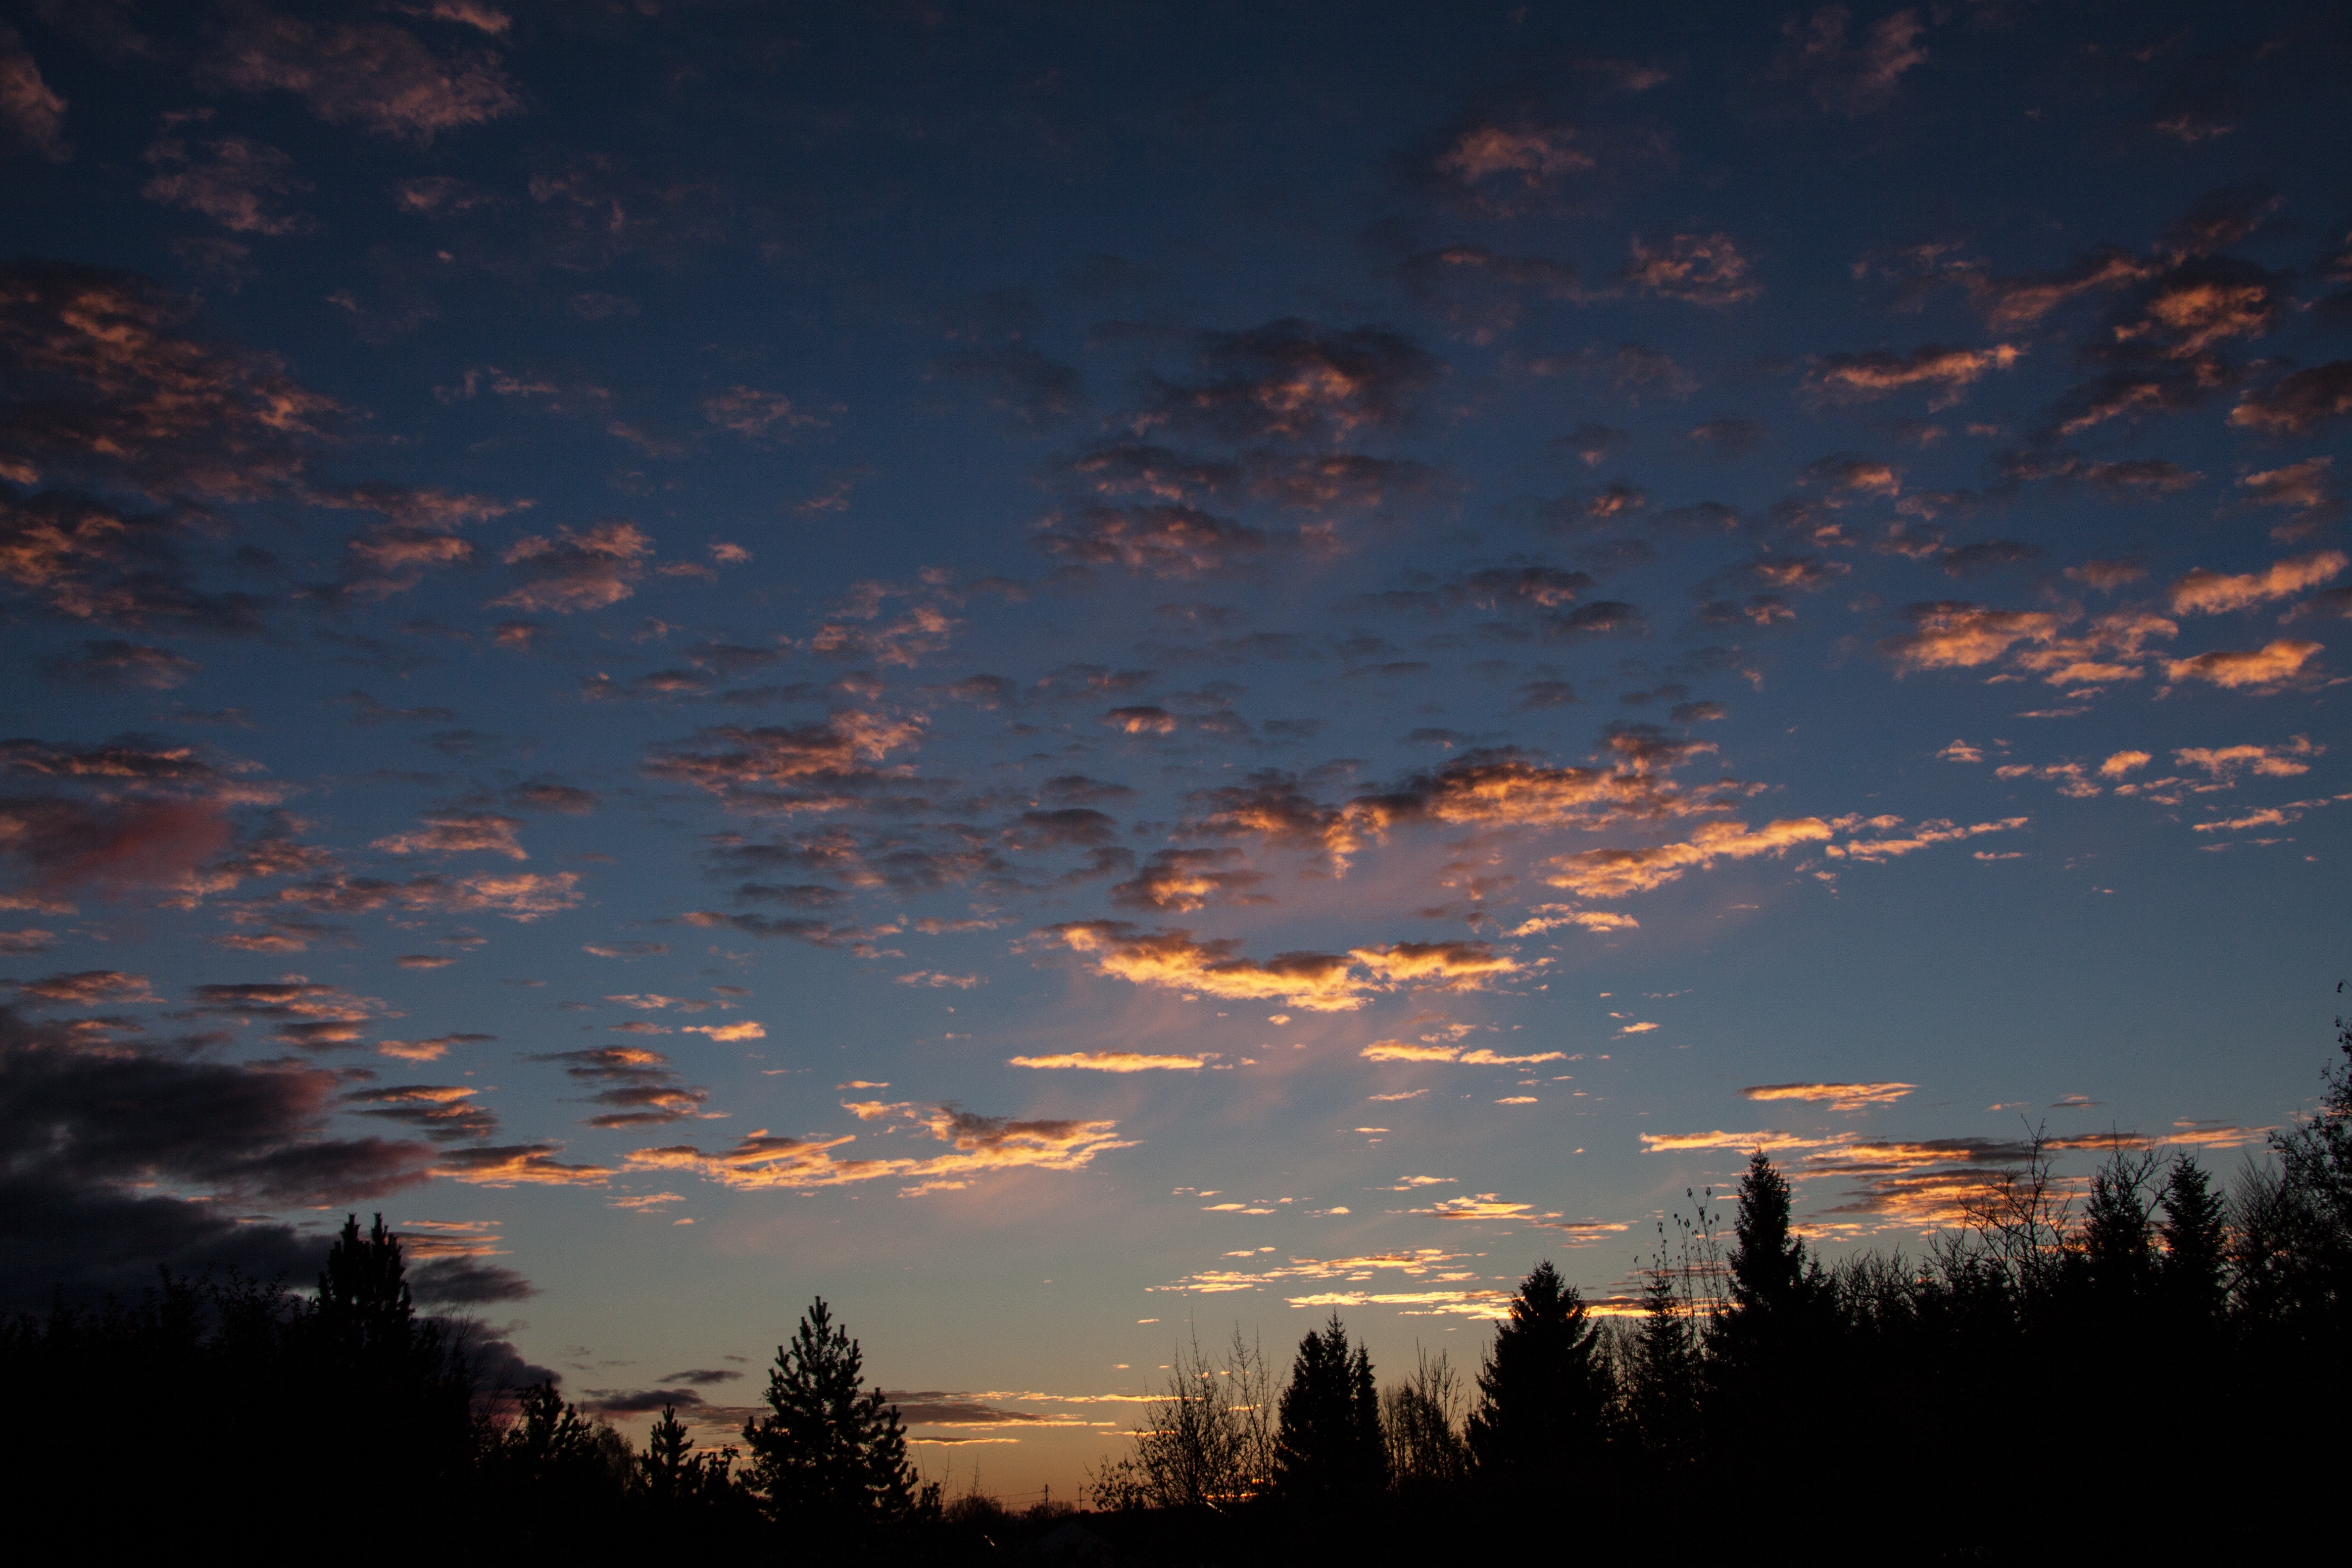
horizon, cloud, sky, sunrise, sunset, sunlight, morning, dawn, atmosphere, dusk, clear, evening, blue, trees, sunny, clouds, background, beautiful, afterglow, fund, meteorological phenomenon, red sky at morning, shilouetten